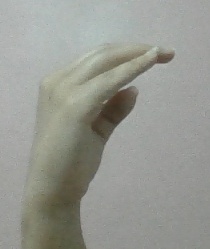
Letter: jeem